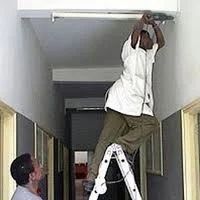
Label: Internal_&_External_Wiring_for_Offices